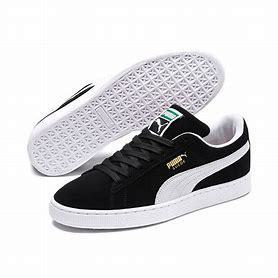
Brand: Puma
Model: Suede Classic